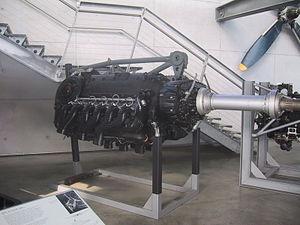
La famille de moteurs Daimler-Benz DB 600, à 12 cylindres en V inversé, constitua la principale motorisation des avions de chasse allemands de la Seconde Guerre mondiale. La série commença avec le DB 600A en 1934, qui évolua par l'introduction de l'injection directe en DB 601 produit à 19 322 exemplaires, puis par une augmentation du régime et une hausse légère de la cylindrée en DB 605. Par ailleurs, une version de très grosse cylindrée, le DB 603 de 44,5 litres, fut produite à 8 758 exemplaires en 36 versions.